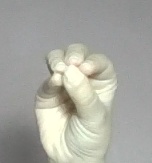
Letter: ha